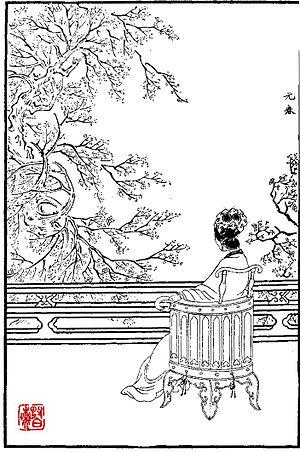
Jia Printemps initial / Aînée des Demoiselles Printemps
Le Rêve dans le pavillon rouge, écrit par Cao Xueqin en dix ans, est le dernier en date des quatre grands romans de la littérature classique chinoise, considéré par Mao Zedong comme l'une des fiertés de la Chine. Il fut écrit au milieu du XVIIIᵉ siècle durant la dynastie Qing. Il est considéré comme l'un des chefs-d’œuvre de la littérature chinoise, si ce n'est le plus prestigieux, et est généralement considéré comme l'apogée de l'art romanesque chinois ; à ce titre, l'immense œuvre fait partie de la collection UNESCO d'œuvres représentatives. L'exégèse du Rêve dans le pavillon rouge et tout ce qui s'y rapporte représente un pan entier de l'étude littéraire que l'on appelle « la rougeologie ». La rougeologie attire et fascine des lecteurs et des lettrés du monde entier, bien au-delà de la sphère chinoise, ce qui souligne la dimension universelle de l'ouvrage